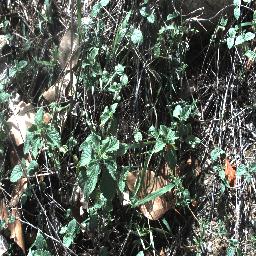
Label: negative